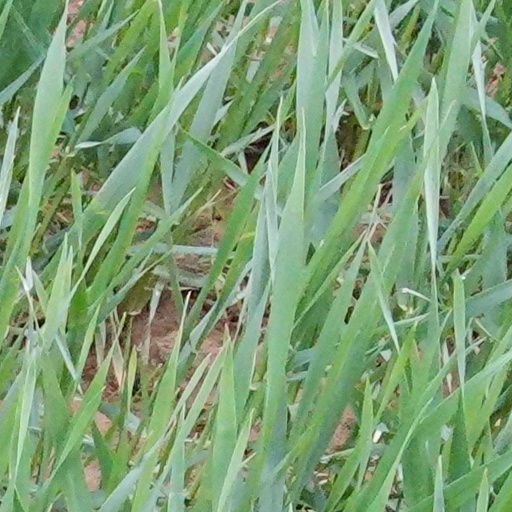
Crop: wheat